Takanomiya Station

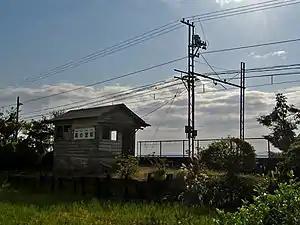
Takanomiya Station, October 2007

is a passenger railway station located in the city of Matsue, Shimane Prefecture, Japan. It is operated by the private transportation company, Ichibata Electric Railway..